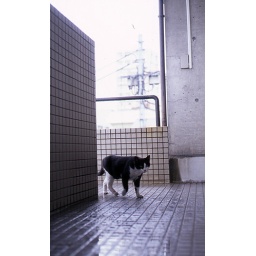
recently she can come to her food bowl in front of my entrance door to have a meal everytime.